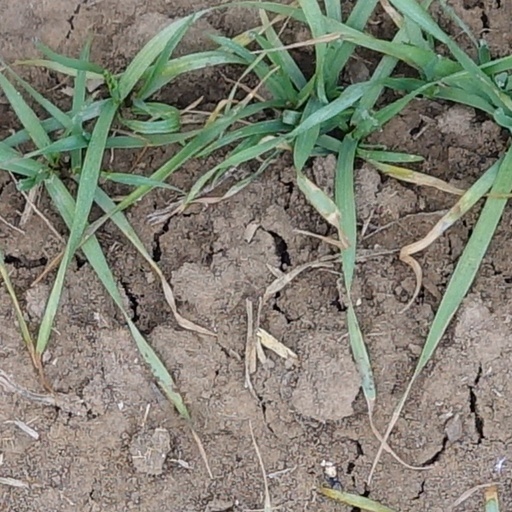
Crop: wheat